Execution of Louis XVI

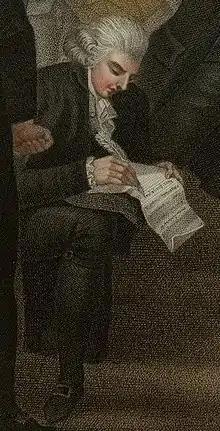
Jacques Roux drafting the report on the execution of Louis XVI. Detail from an engraving by J.-Frédéric Cazenave after a 1793 painting by Charles Benazech

Louis entered a green carriage awaiting in the second court. The mayor of Paris, Nicolas Chambon, had ensured that the deposed king would not be taken in a tumbrel. He seated himself in it with the priest, with two militiamen sitting opposite them. The carriage left the Temple at approximately 9 a.m. to the sound of drums and trumpets. For more than an hour the carriage made its way through Paris, escorted by about 200 mounted gendarmes. The city had 80,000 men-at-arms (National Guardsmen, "fédérés", and riflemen) occupying intersections, squares and posted along the streets, as well as cannons placed at strategic locations. Parisians came in large numbers to witness the execution, both on the route and at the site of the guillotine.